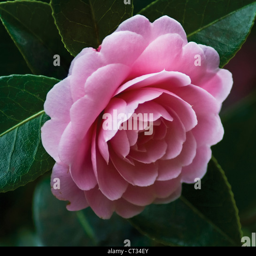
interest , single pink flower growing on a shrub